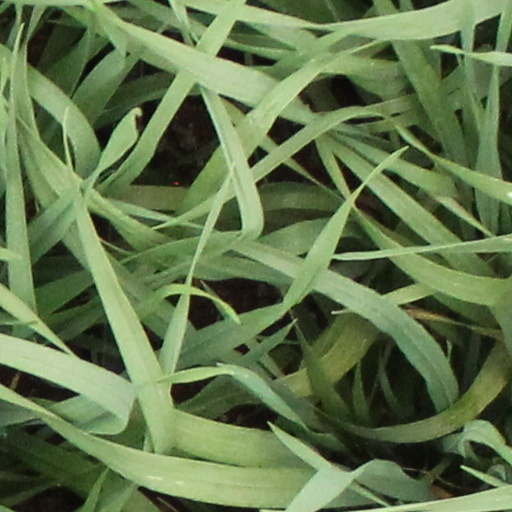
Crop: wheat